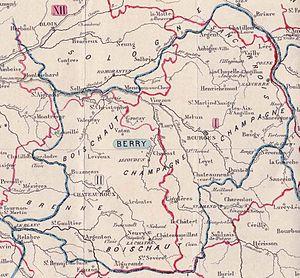
Carte de l'ancienne province de Berry (France). Extrait du Glossaire du Centre de la France, de Jaubert (1864). (en rouge
La chevauchée du Prince noir en 1356, qui commence le 4 août 1356 par le départ des troupes anglaises de Bordeaux et se termine par la bataille de Poitiers le 19 septembre 1356, est un raid dévastateur d'Édouard, prince de Galles, plus connu sous le nom de Prince noir, fils aîné du Édouard III, roi d'Angleterre, sur le sol français. Cette seconde expédition du Prince noir dévaste une grande partie du Bergeracois, du Périgord, du Nontronnais, du Confolentais, du Nord-Ouest du Limousin, de la Marche, du Boischaut, de la Champagne berrichonne, du Berry, de la Sologne, du sud de la Touraine et du Poitou.
La bataille de Bourges, qui a lieu les 26 août et 27 août 1356, est un évènement du raid dévastateur d'Édouard, prince de Galles, plus connu sous le nom de Prince noir, fils aîné du Édouard III, roi d'Angleterre, sur le sol français qui se terminera par la bataille de Poitiers.
Le Berry est une province historique de la France de l'Ancien Régime ayant pour capitale Bourges, mais dont toute structure administrative disparaît définitivement avec la Révolution française. Il constitue l'un des plus vieux terroirs agricoles de la France et doit plus son unité à l'histoire qu'à la géographie. Il la tire aujourd'hui de quelques éléments culturels qui sont propres à cette région, et s'expriment notamment dans des spécialités gastronomiques.